Serbs

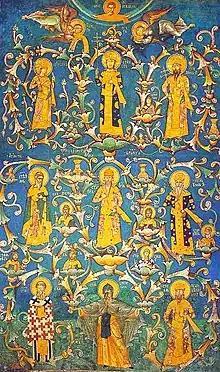
Nemanjić dynasty members, the most important dynasty of Serbia in the Middle Ages

The first Serb states, Serbia (780–960) and Duklja (825–1120), were formed chiefly under the Vlastimirović and Vojislavljević dynasties respectively. The other Serb-inhabited lands, or principalities, that were mentioned included the "countries" of Paganija, Zahumlje, Travunija. With the decline of the Serbian state of Duklja in the late 11th century, Raška separated from it and replaced it as the most powerful Serbian state. Prince Stefan Nemanja (r. 1169–96) conquered the neighbouring territories of Kosovo, Duklja and Zachlumia. The Nemanjić dynasty ruled over Serbia until the 14th century. Nemanja's older son, Stefan Nemanjić, became Serbia's first recognized king, while his younger son, Rastko, founded the Serbian Orthodox Church in the year 1219, and became known as Saint Sava after his death. Parts of modern-day Montenegro, Bosnia and Herzegovina, and central Serbia would come under the control of Nemanjić.